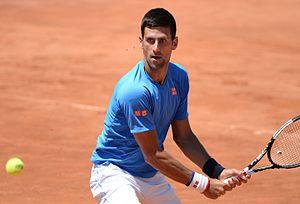
Les grands champions de tennis sont très nombreux, surtout depuis le début de l'ère Open en 1968. Cependant, plusieurs joueurs et joueuses s'étaient déjà illustrés depuis le début du XXᵉ siècle, lors des premières éditions de tournois prestigieux, tels que les quatre tournois du Grand Chelem, réservés alors aux joueurs amateurs, qui existent toujours de nos jours, l'Open d'Australie, Roland-Garros, Wimbledon, et l'US Open et lors des grands tournois professionnels comme Wembley Pro, ou l'U.S. Pro ou le French Pro.